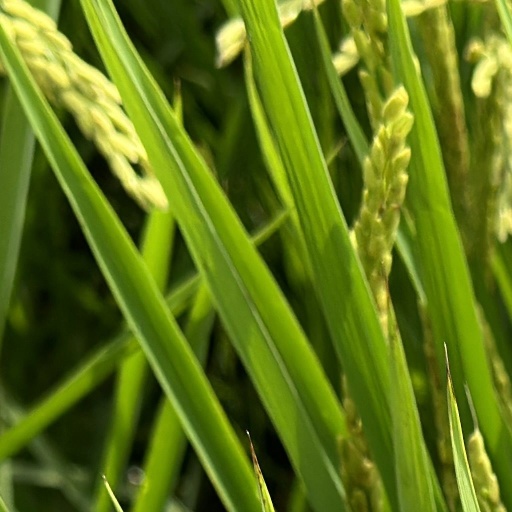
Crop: rice